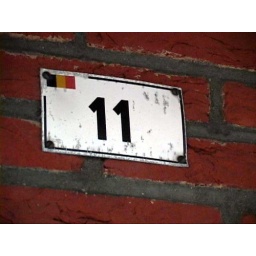
Belgian house number sign in Baarle